Little Fulford

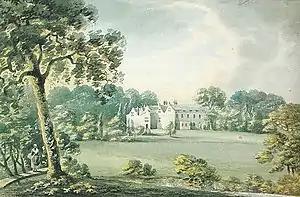
Little Fulford House, Shobrooke, near Crediton, Devon, seat of Henry Tuckfield, Esq. 1797 Watercolour by Rev. John Swete (1752–1821). Later renamed "Shobrooke House", demolished pre-1844 and rebuilt nearby in Italianate style. The stream in the foreground, over which a woman is crossing on a plank bridge to left, was dammed-up in the 19th century landscaping to form a series of ornamental lakes, which survive

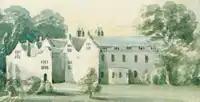
Little Fulford House in 1797, viewed from south-west, detail from watercolour by John Swete. The west front (left) is Elizabethan, as built by Sir William Peryam (1534–1604); the south front (right, with bow window) is a Georgian alteration. Swete found the juxtaposition of the two styles "widely incongruous"

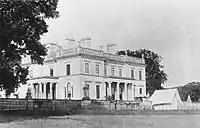
Shobrooke House, built by Richard Hippisley Tuckfield (1774–1844) on or near the site of Little Fulford House which he demolished. Destroyed by fire 23 January 1945 and later demolished

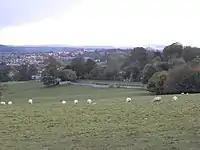
Site of the former mansion Shobrooke House, viewed from north-east, with suburbs of Crediton beyond. The mansion stood on the spot now occupied by the single storey modern bungalow at left. In centre is the long ornamental wall of the "Sundial Terrace". On the far horizon are the hills of Dartmoor 20 miles to the south-west

Little Fulford was a historic estate in the parishes of Shobrooke and Crediton, Devon. It briefly share ownership before 1700 with Great Fulford, in Dunsford, about to the south-west. The Elizabethan mansion house originally called Fulford House was first built by Sir William Peryam (1534–1604), a judge and Lord Chief Baron of the Exchequer. It acquired the diminutive epithet "Little" in about 1700 to distinguish it from Fulford House, Dunsford and was at some time after 1797 renamed Shobrooke House, to remove all remaining confusion between the two places. Peryam's mansion was demolished in 1815 and a new house erected on a different site away from the River Creedy. This new building was subsequently remodelled in 1850 in an Italianate style. It was destroyed by fire in 1945 and demolished, with only the stable block remaining today. The landscaped park survives, open on the south side to the public by permissive access, and crossed in parts by public rights of way, with ancient large trees and two sets of ornate entrance gates with a long decorative stone multiple-arched bridge over a large ornamental lake. The large pleasure garden survives, usually closed to the public, with walled kitchen garden and stone walls and balustrades of terraces. The park and gardens are Grade II listed in the National Register of Historic Parks and Gardens. The estate was the home successively of the families of Peryam, Tuckfield, Hippisley and lastly the Shelley baronets, in whose possession it remains today.